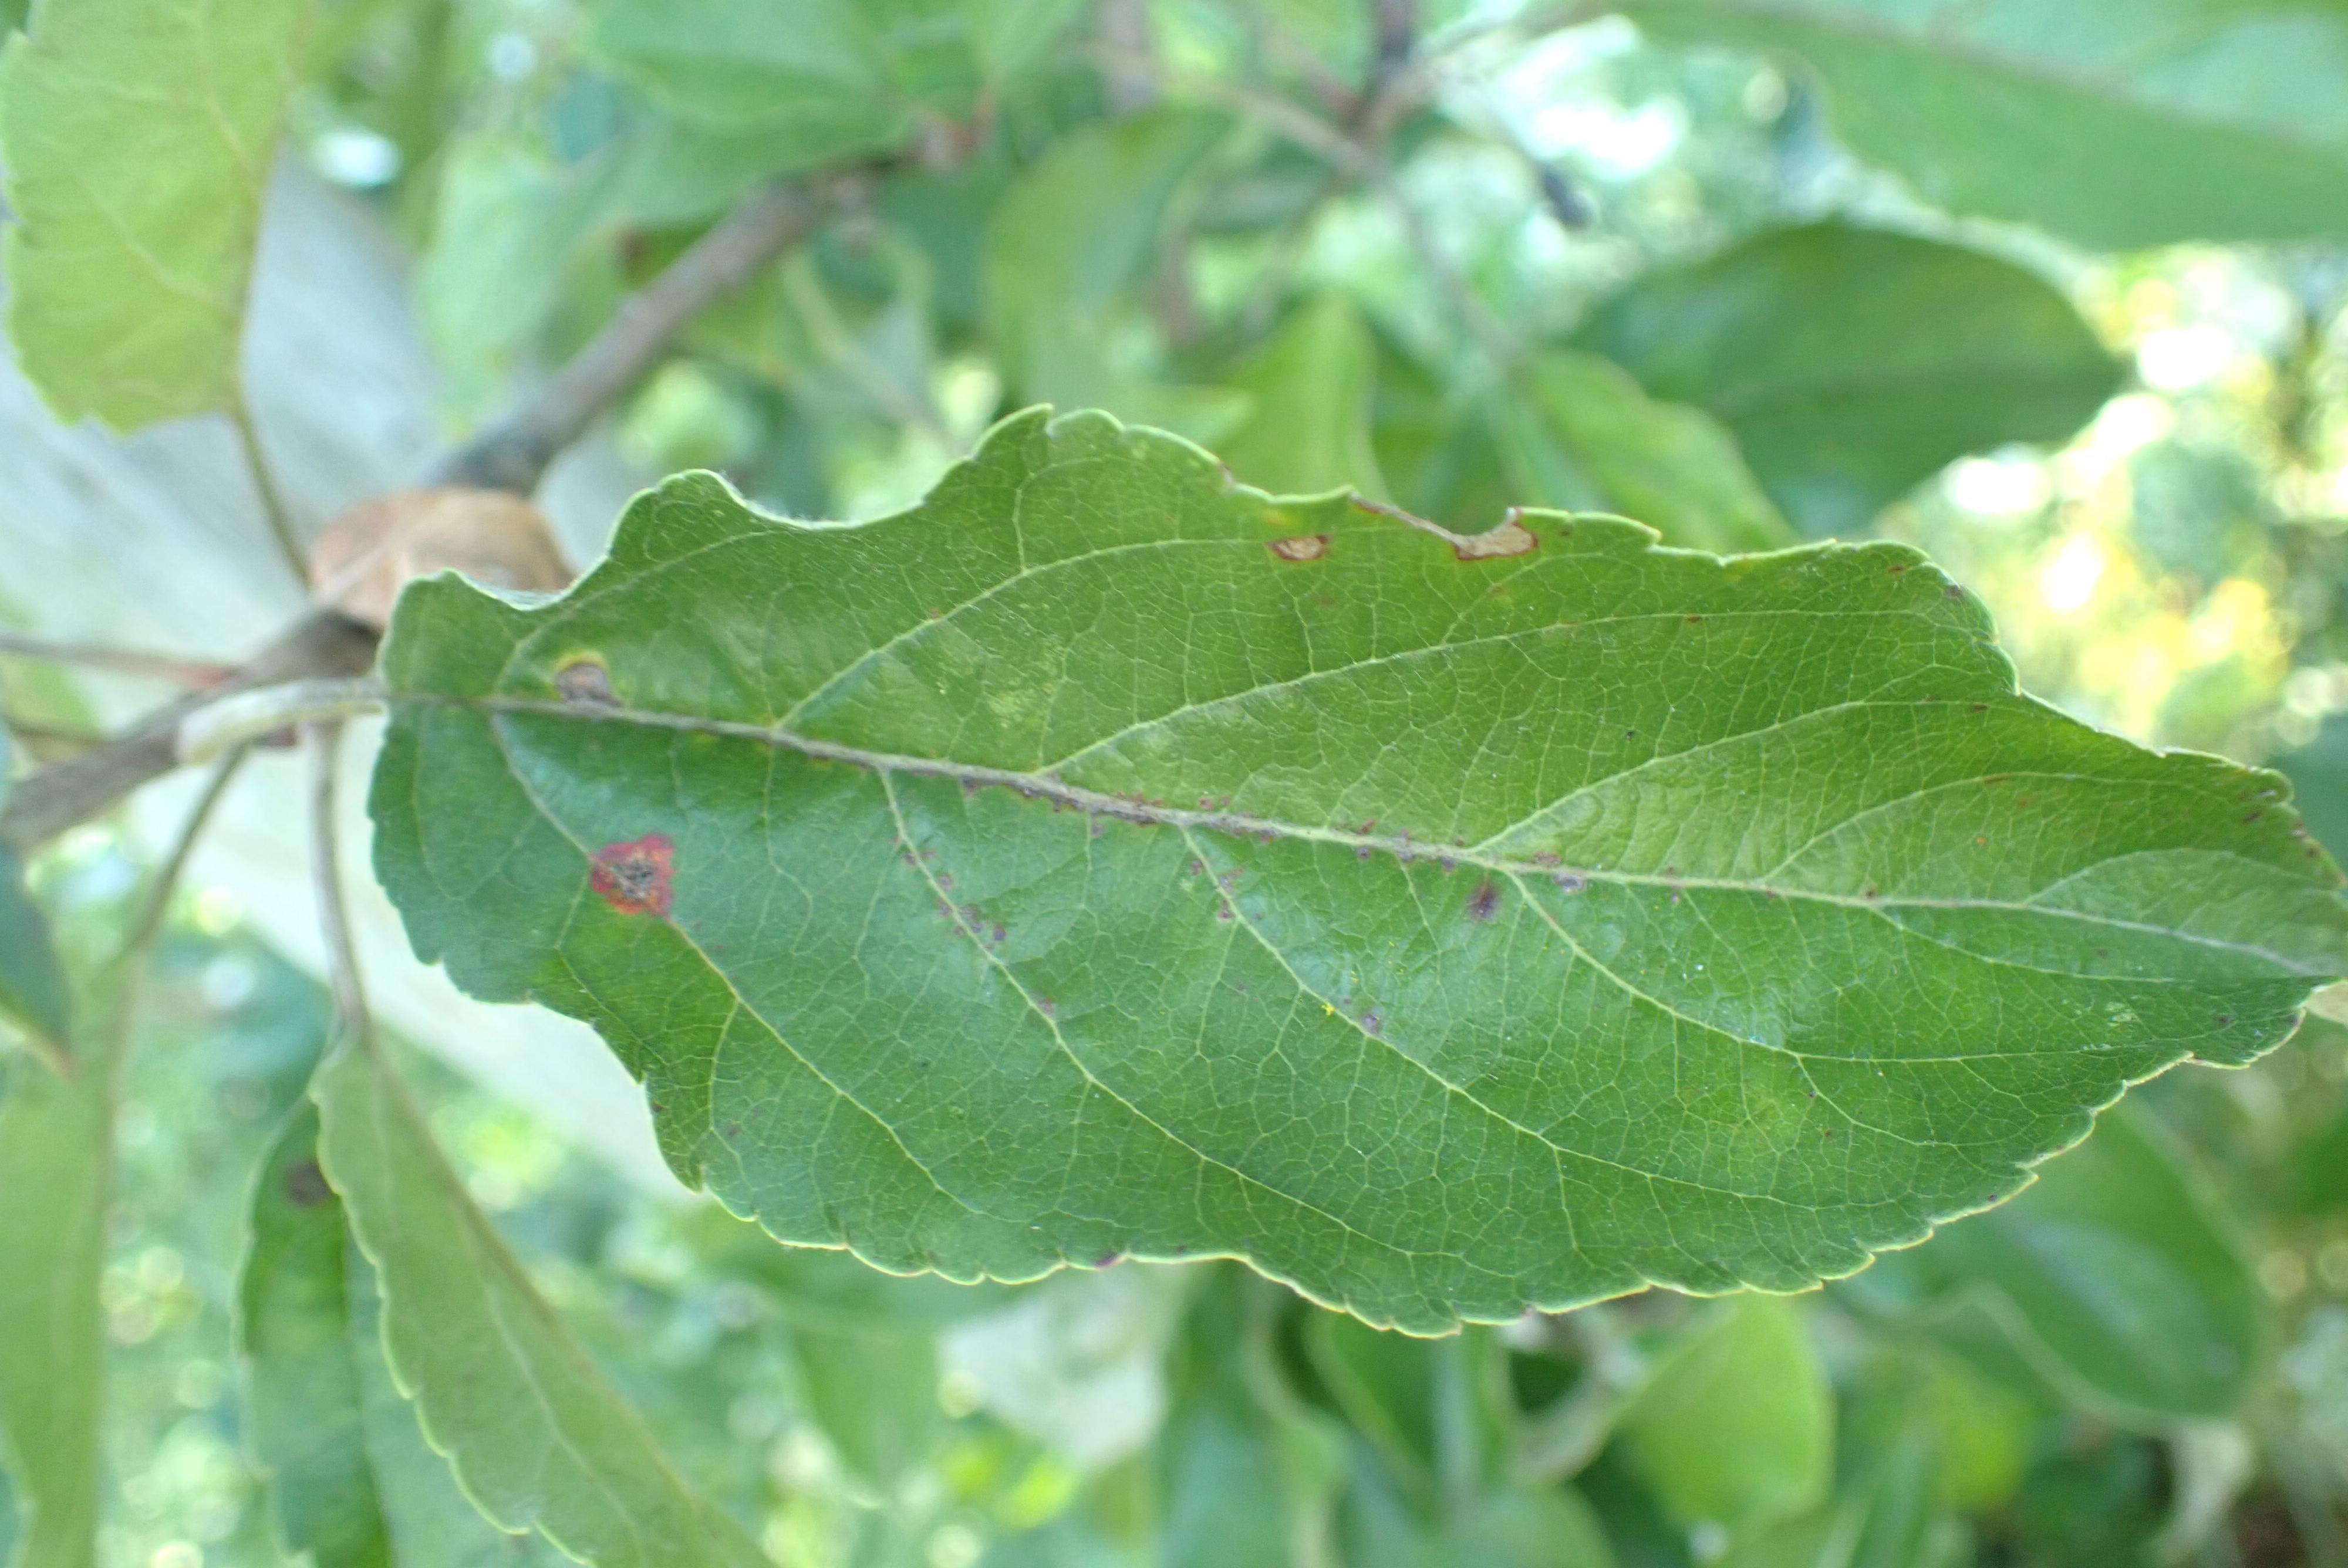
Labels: complex